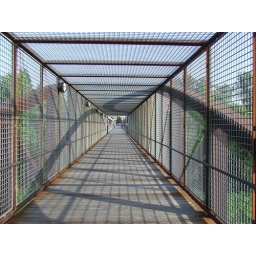
a bridge that leads to the river in kc